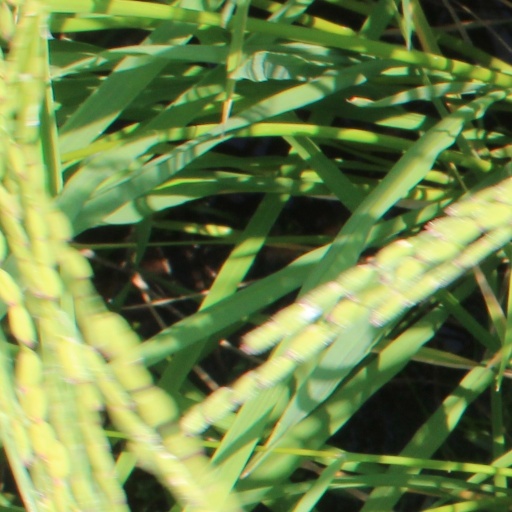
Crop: rice